Line Z (Tren Interoceánico)

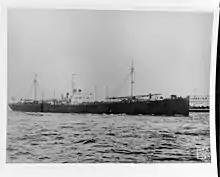
SS Texan , one of the freighters used on the Tehuantepec route

The American-Hawaiian Steamship Company, which had been operating from San Francisco and Hawaii to New York through the Straits of Magellan contracted to provide connecting steamship lines to both ends of the railroad, allowing a 25 day service between San Francisco and New York. Sugar became a major part of the freight, amounting to 250,000 tons annually, and most of the sugar from Hawaii to Philadelphia and New York was carried on this route.